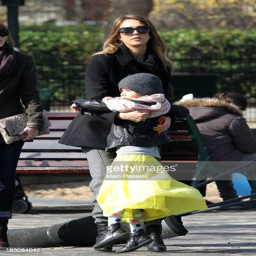
actor and her daughter are sighted in the gardens